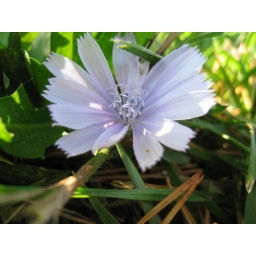
a cute blossom hidden in the grass on the way to kroger's :)